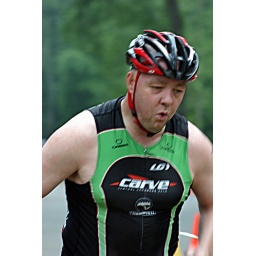
June 1st LR Sprint TRI with the swim in the ski lake and the bike and run on the NLR River trail